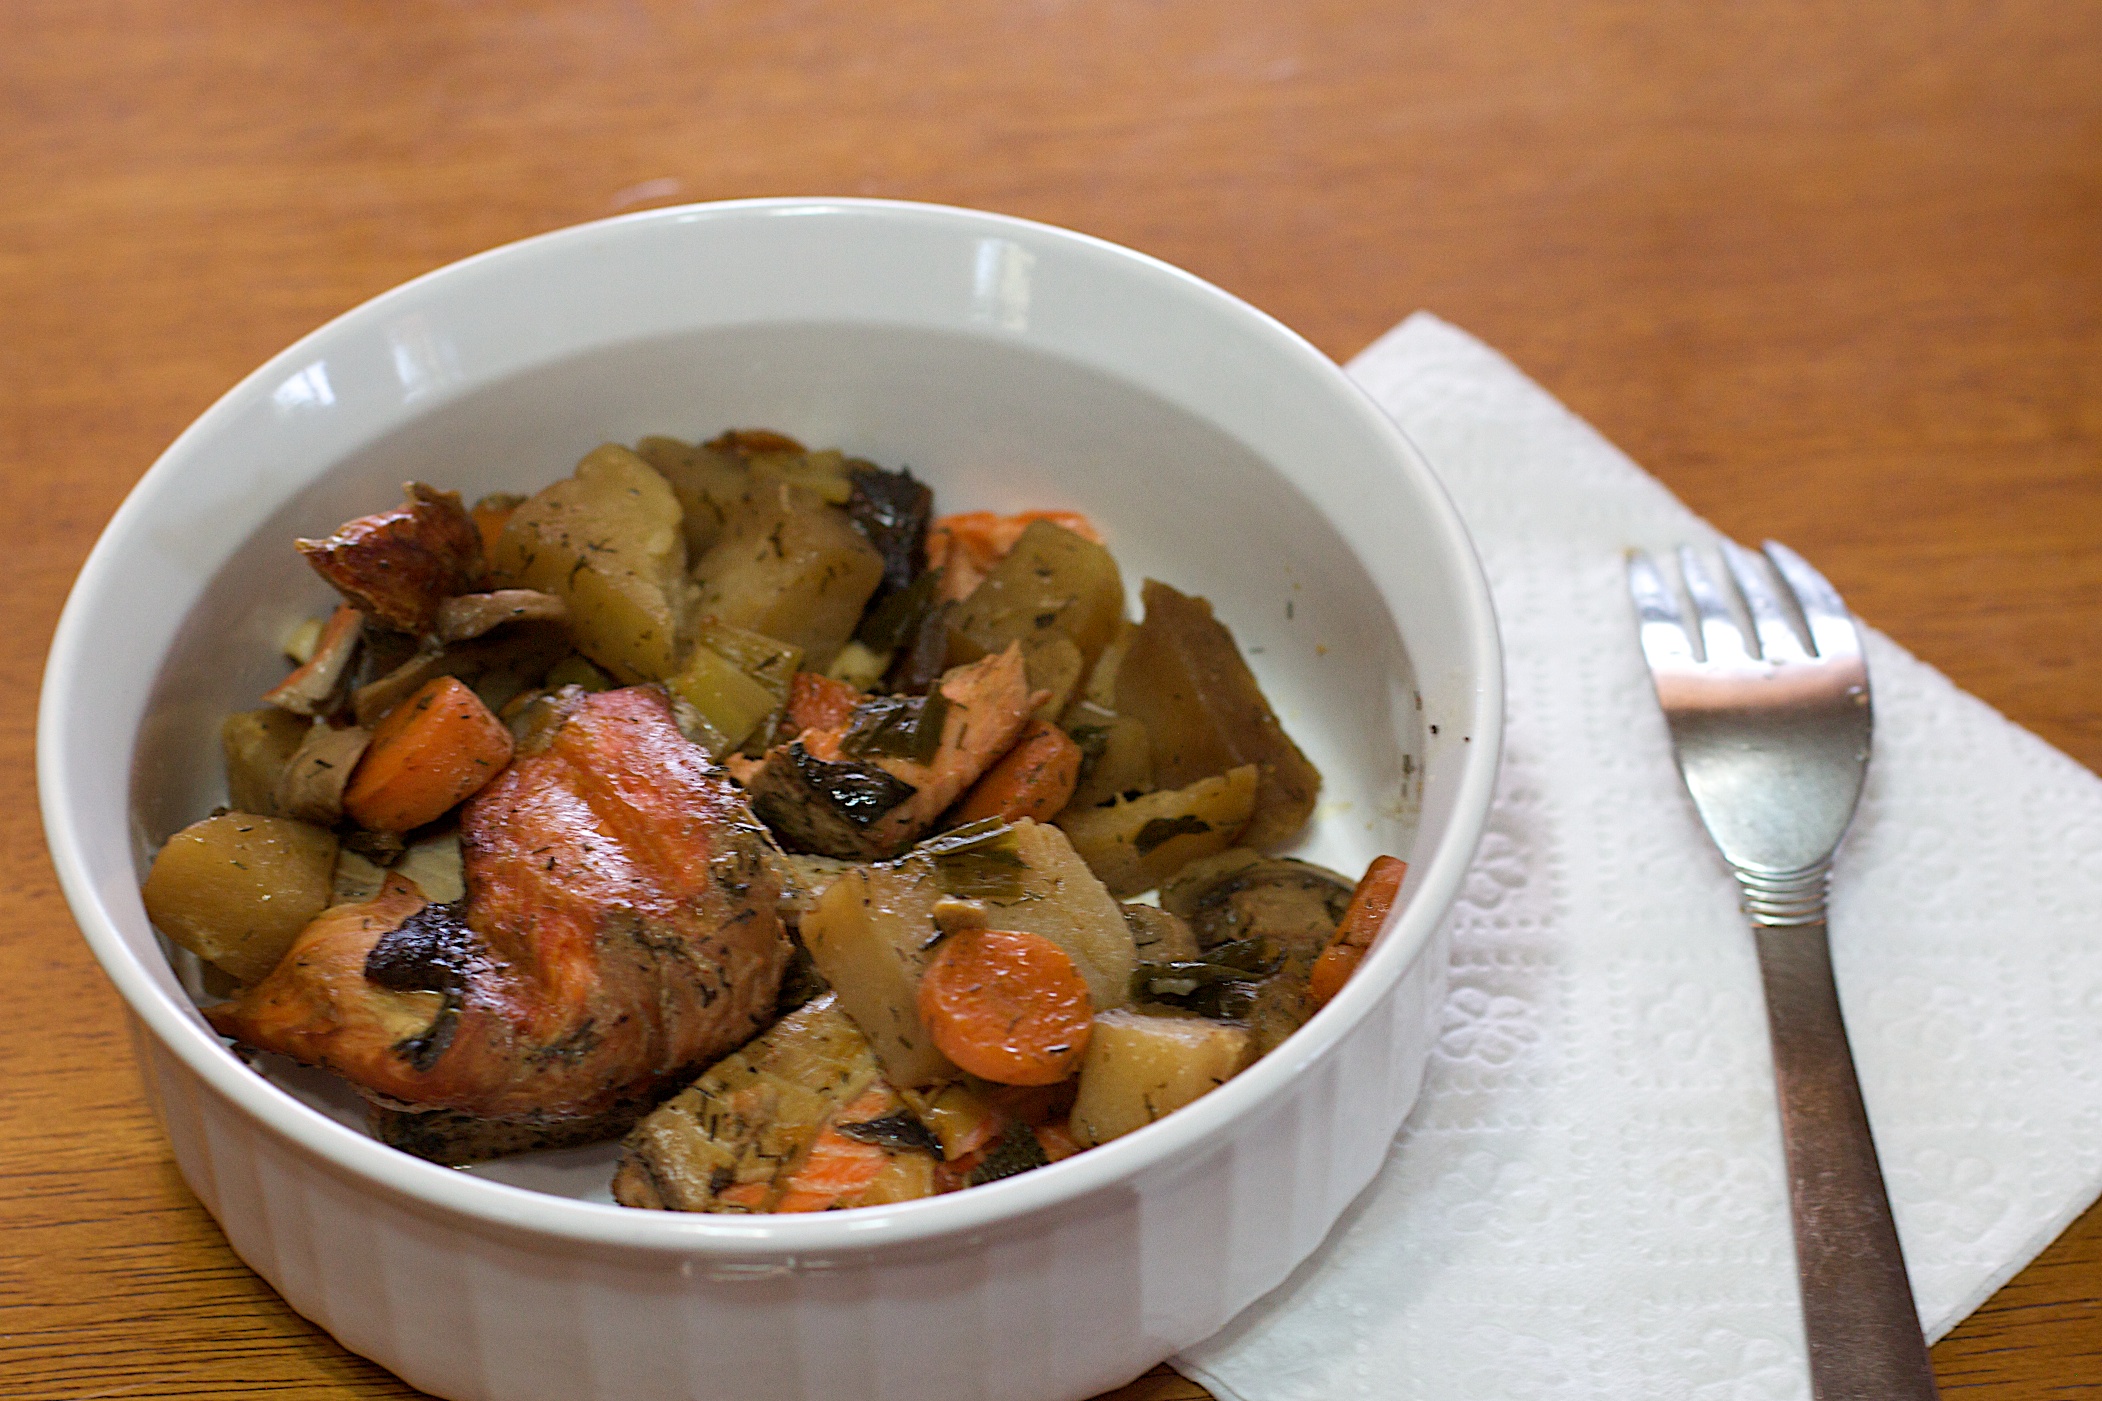
dish, meal, food, produce, vegetable, meat, cuisine, vegetarian food, dailyshoot, curry